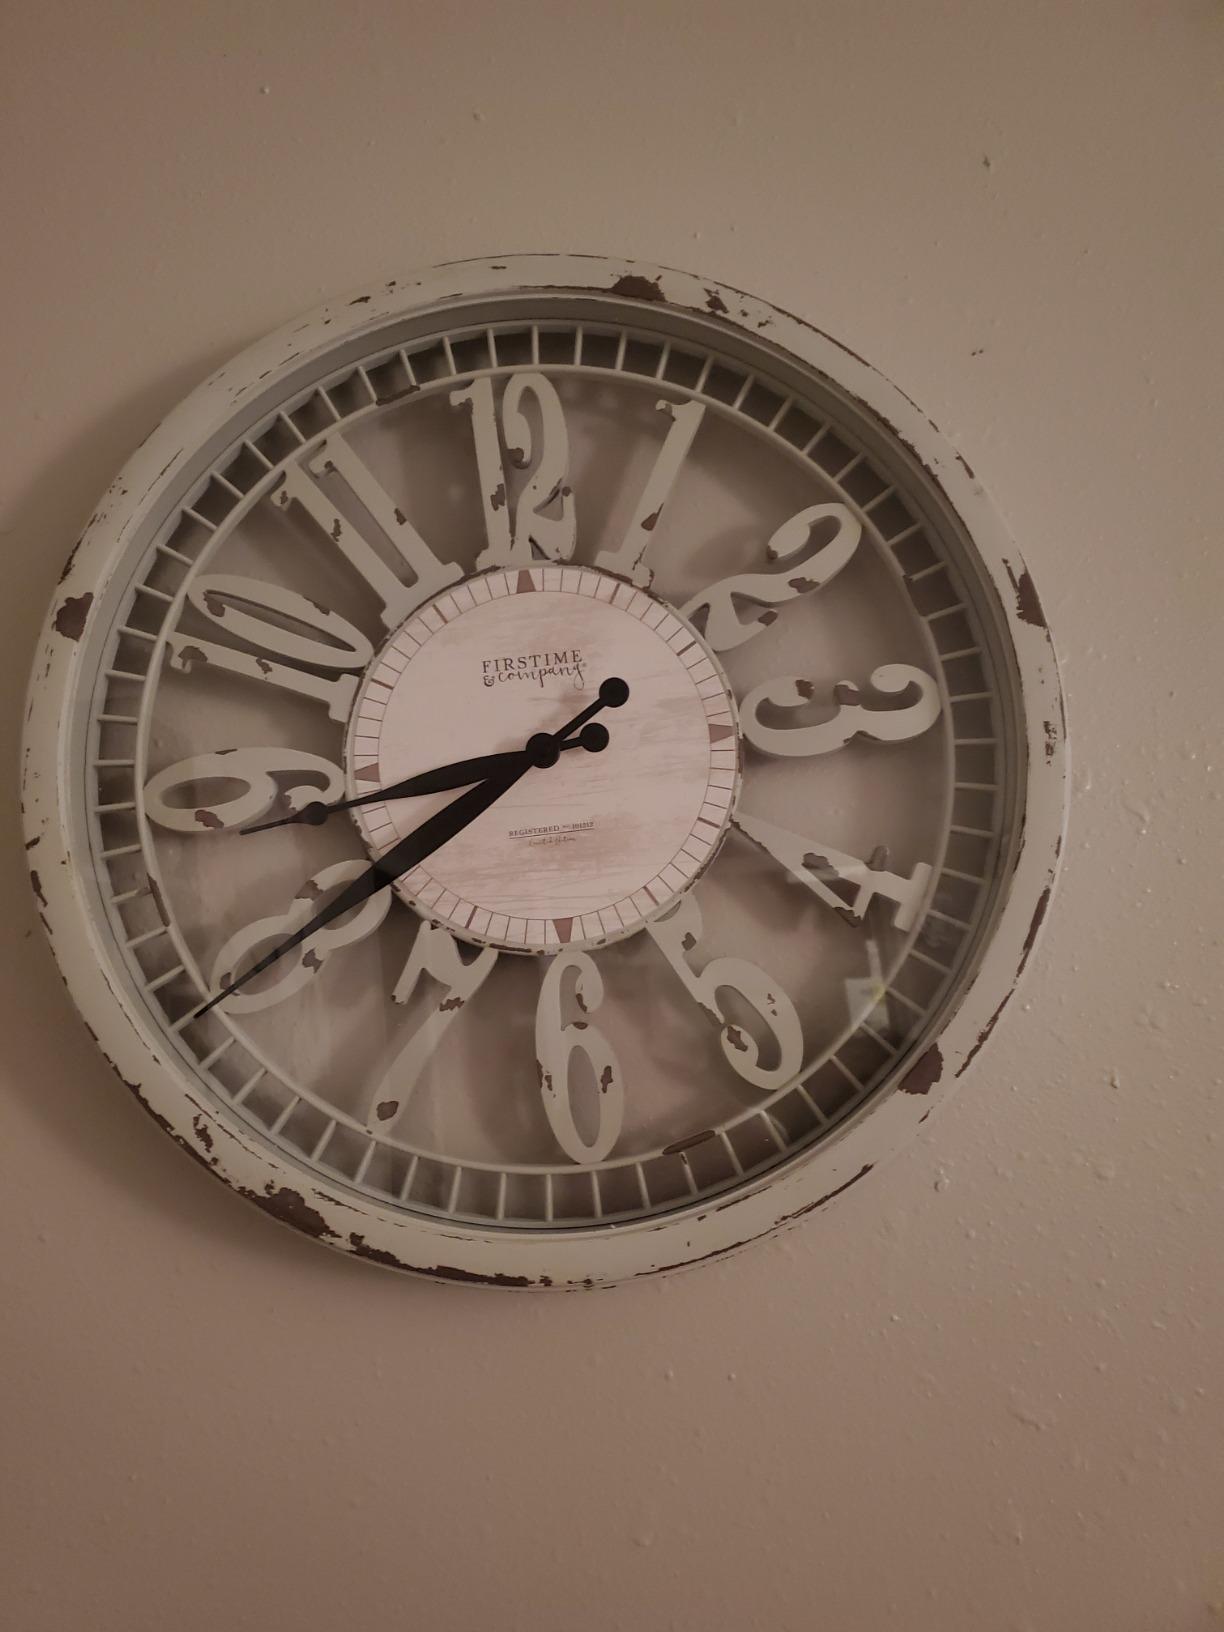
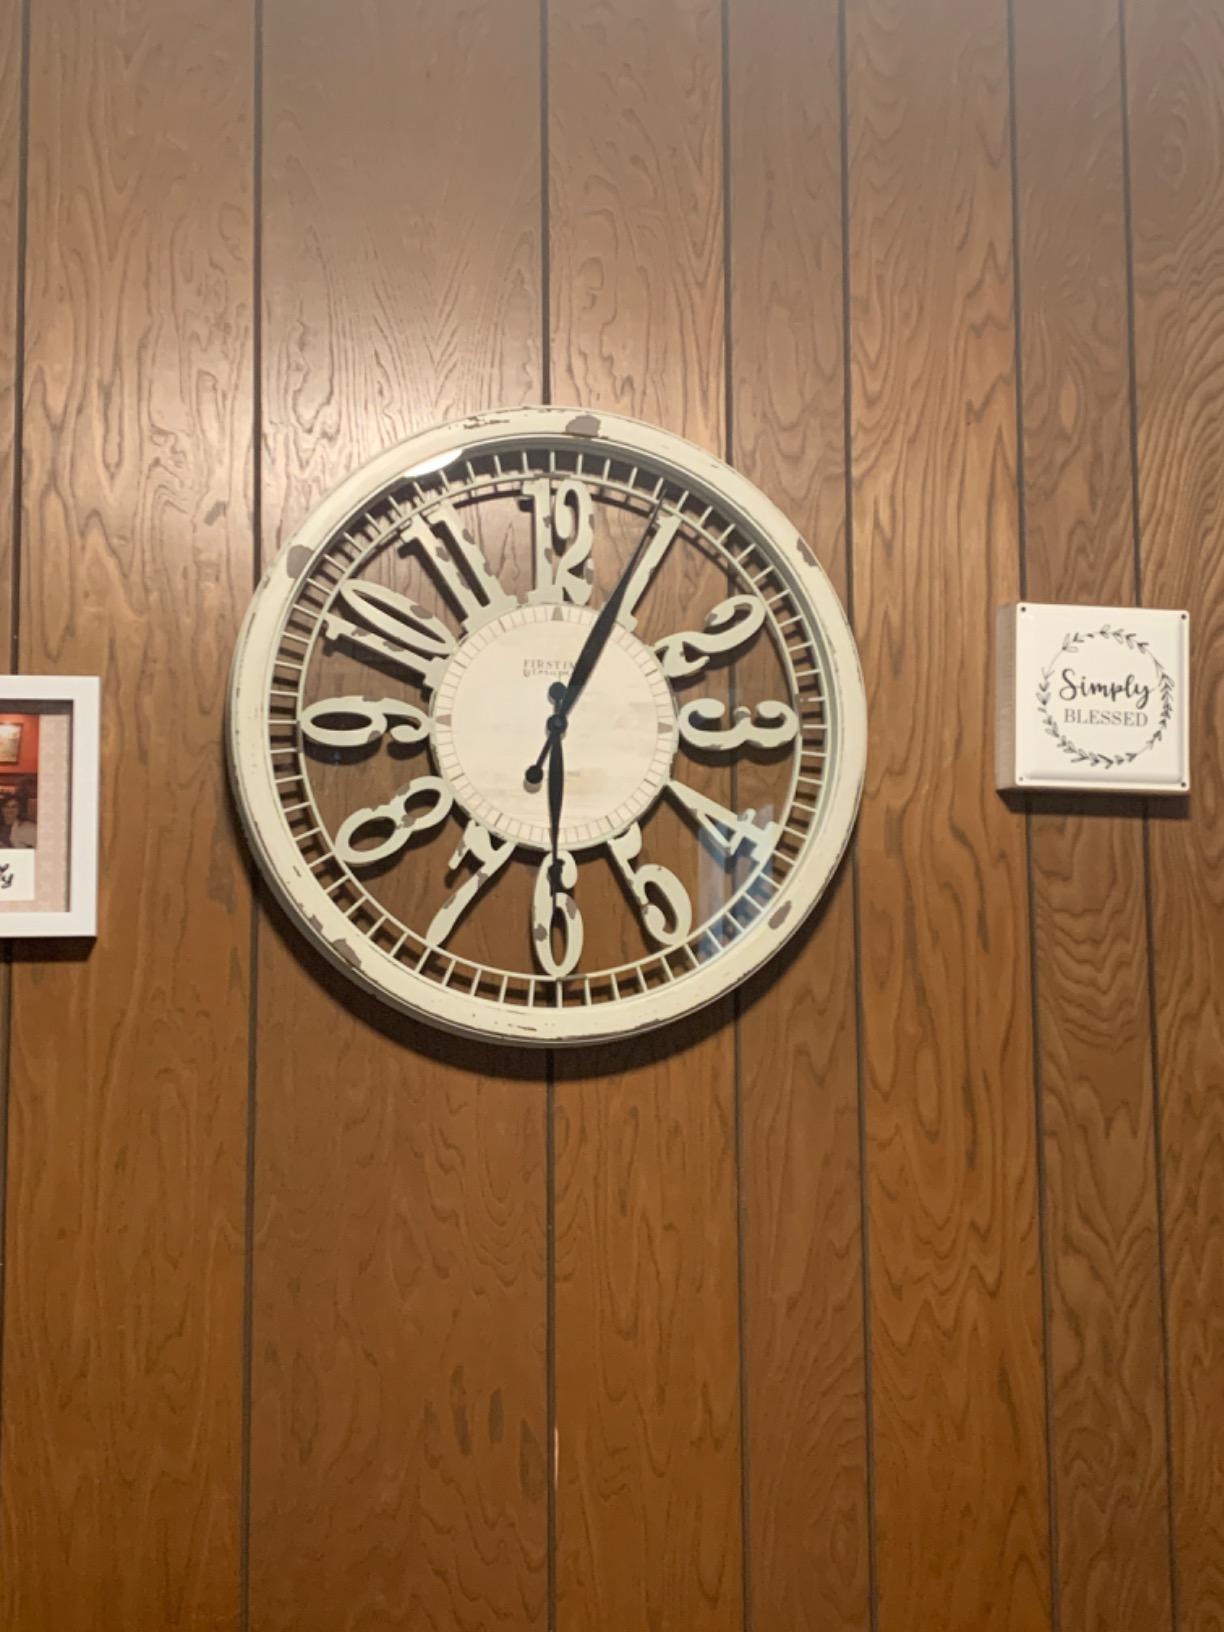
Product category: clock
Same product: yes